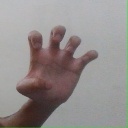
अक्षर: झ